Metamorphoses in Greek mythology

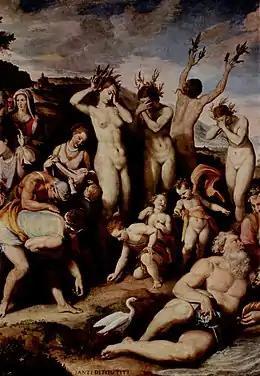
"The Sisters of Phaethon are Transformed into Poplars" by Santi di Tito, 16th century.

In ancient Greece, the surviving Greek mythology features a wide collection of myths where the subjects are physically transformed, usually through either divine intervention or sorcery and spells. Similar themes of physical transformation are found in all types of mythologies, folklore, and visual arts around the world, including those of Mesopotamian, Roman (Ovid's Metamorphoses), medieval (Western Christian), and ancient Chinese.